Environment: real
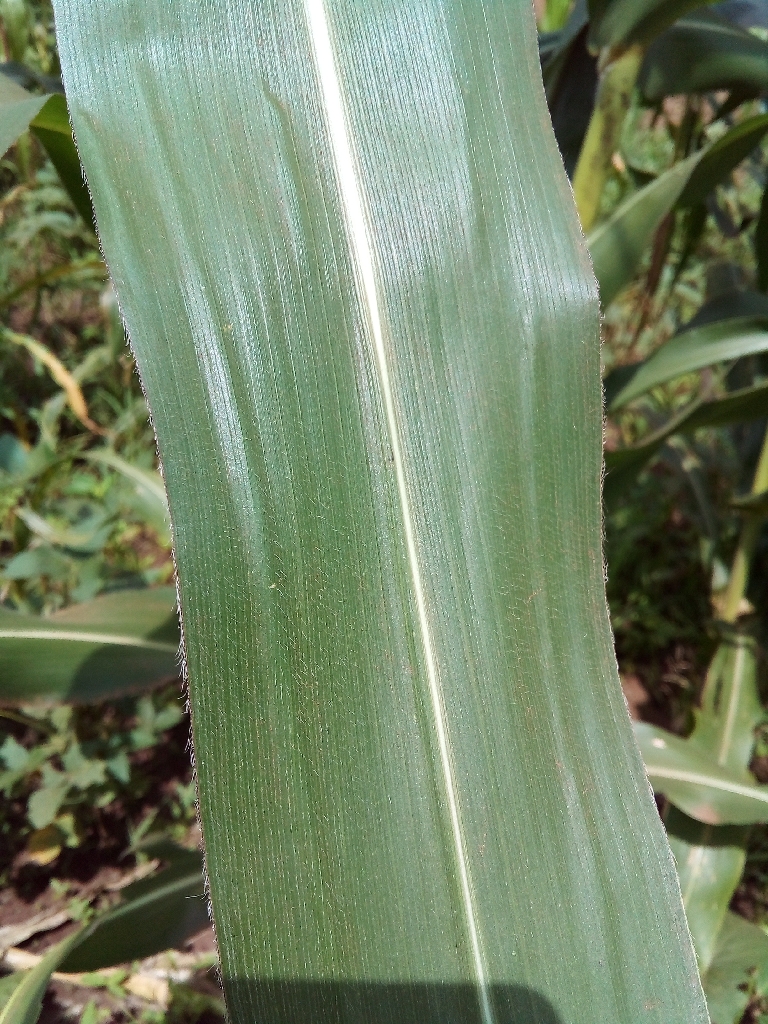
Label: healthy